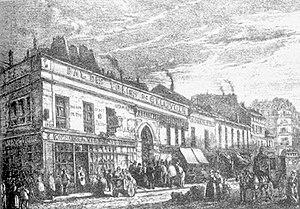
Les Folies-Belleville vers 1860
Les Folies-Belleville est une ancienne salle de cabaret, réunions publiques, café-théâtre, music-hall et cinéma au 8, rue de Belleville, dans le quartier de Belleville à Paris.